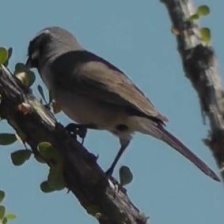
Species: BLACK-THROATED SPARROW
Scientific name: AMPHISPIZA BILINEATA